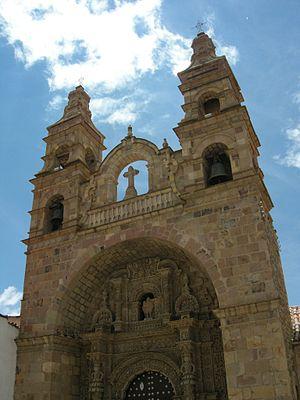
Potosí est une ville de Bolivie et la capitale du département de Potosí. Son nom vient du quechua Potojsi qui signifie « tonnerre ». Elle se trouve à une altitude de 4 070 m et comptait environ 164 480 habitants en 2007. C'est une des villes les plus hautes du monde, construite au pied du Cerro Rico, une montagne de minerai d'argent qui domine la ville de ses 4 782 m.